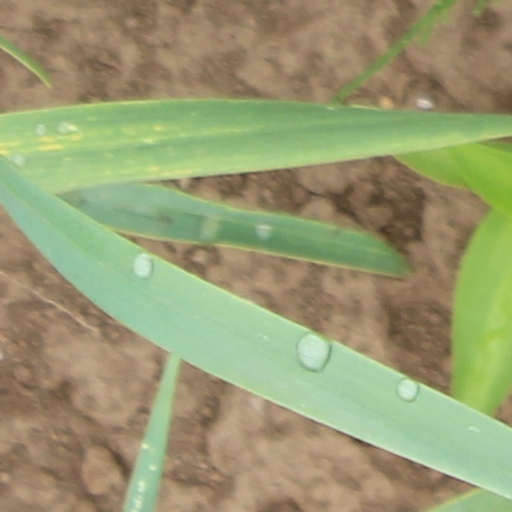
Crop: wheat